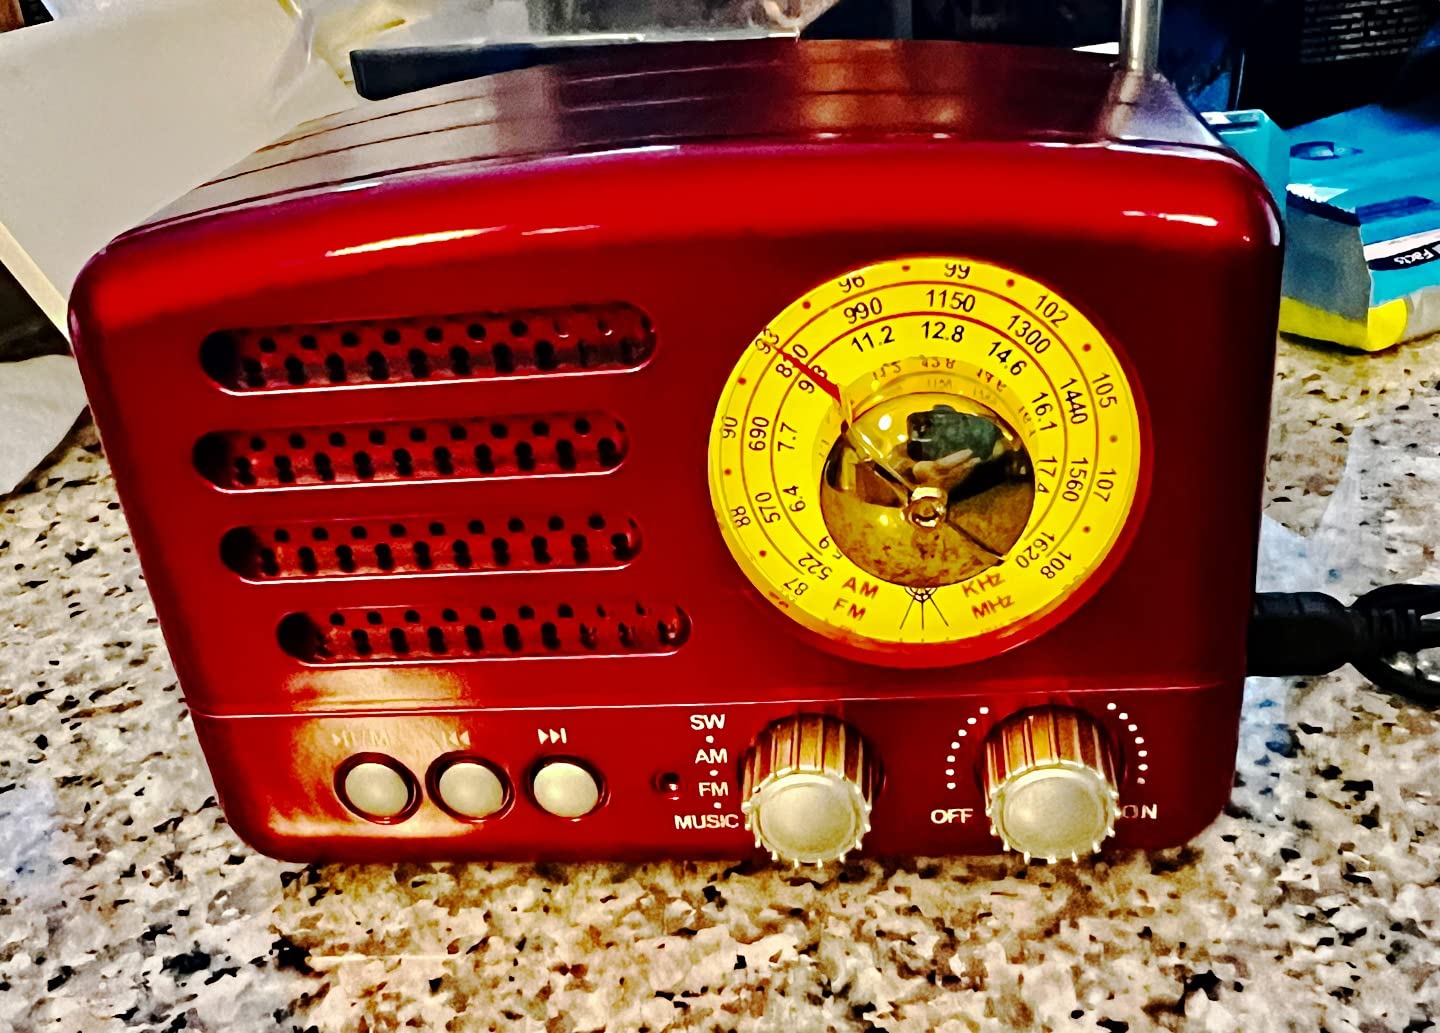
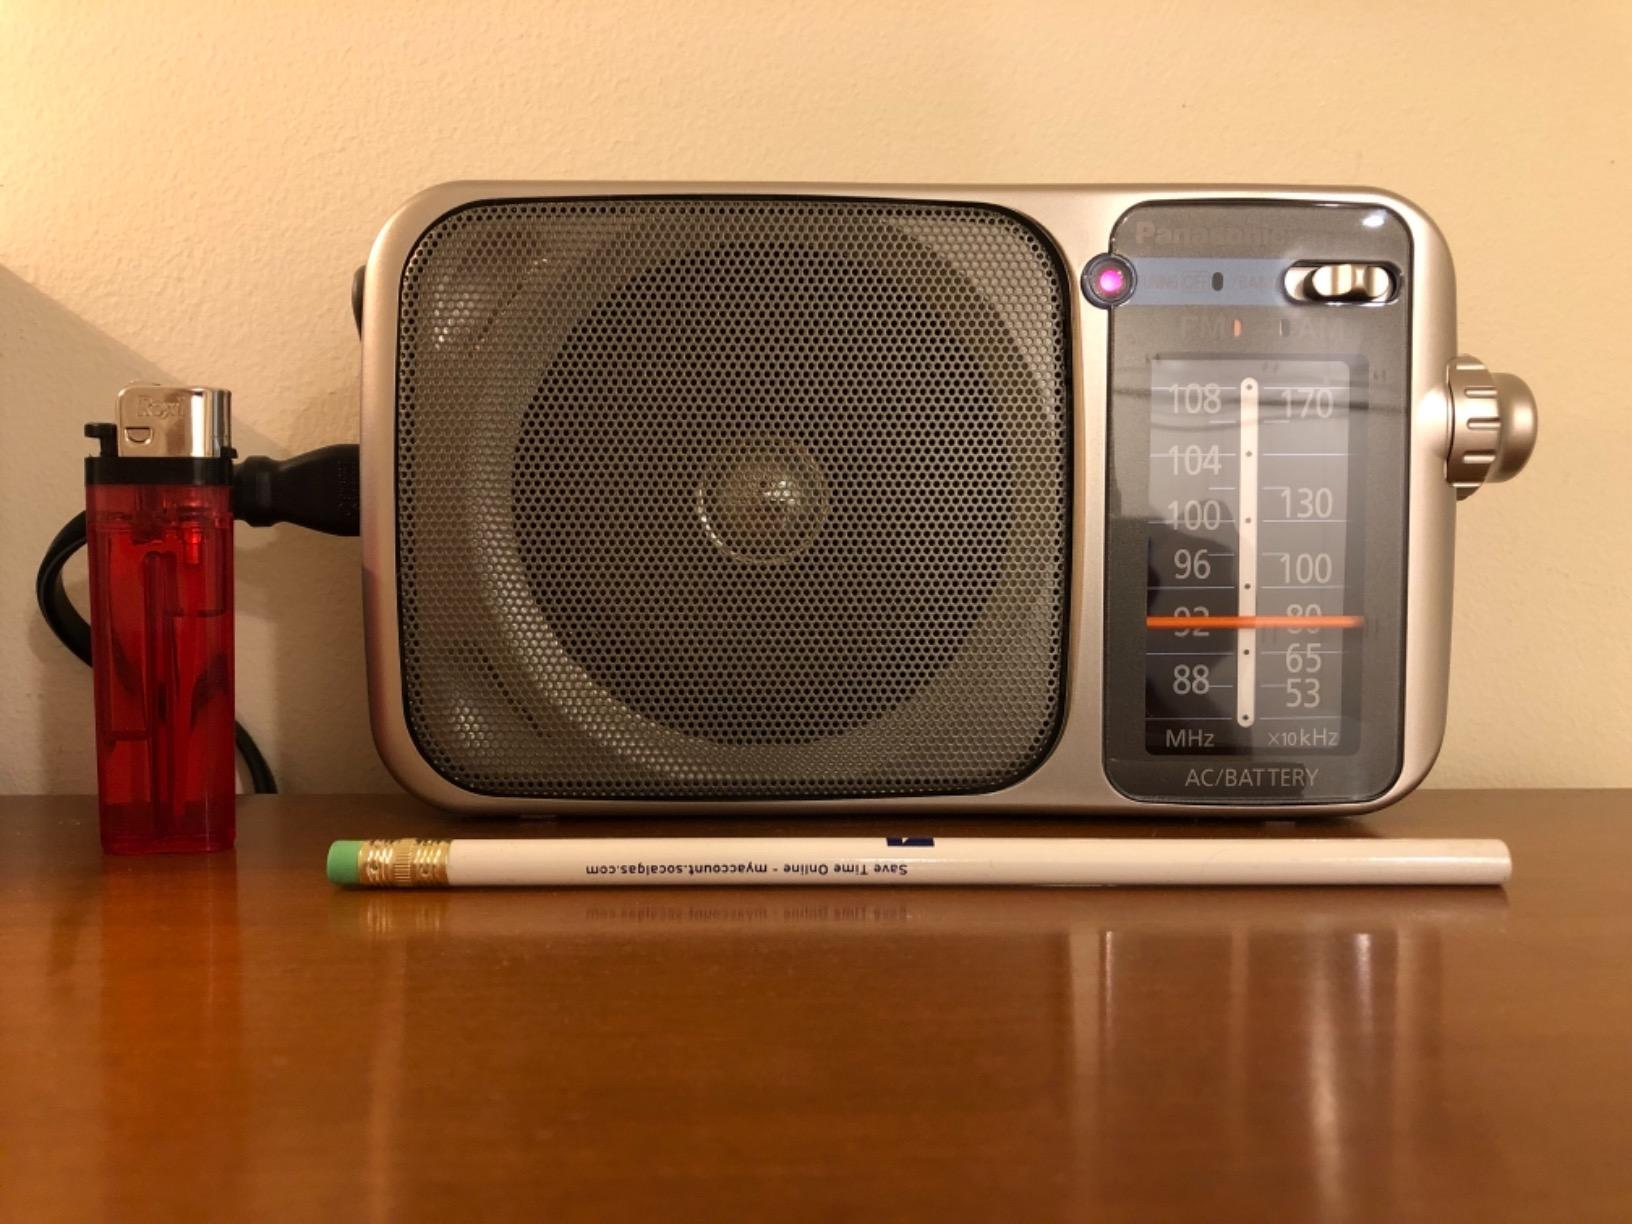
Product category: radio
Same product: no